Gaano Kadalas ang Minsan (TV series)

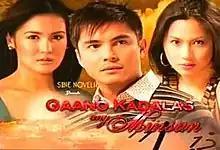
Title card

( / international title: "Love Me Again") is a 2008 Philippine television drama romance series broadcast by GMA Network. Based on a 1982 Philippine film of the same title, the series is the ninth instalment of "Sine Novela". Directed by Gil Tejada Jr., it stars Marvin Agustin, Camille Prats and Diana Zubiri. It premiered on June 23, 2008 on the network's Dramarama sa Hapon line up. The series concluded on November 7, 2008 with a total of 100 episodes.